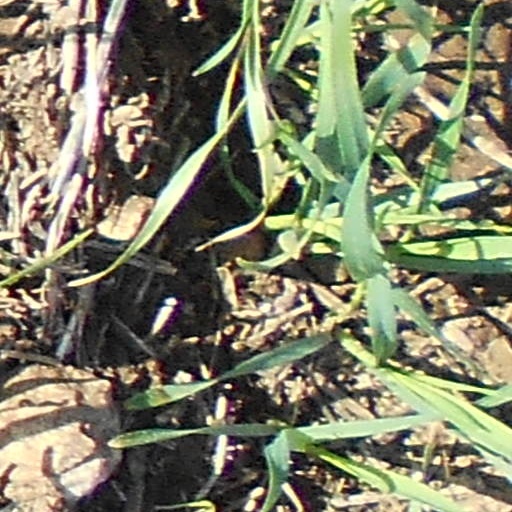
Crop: wheat